Théodore Gouvy

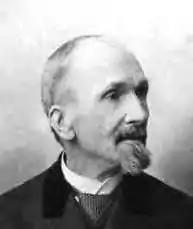
Louis Théodore Gouvy

Gouvy was born into a French-speaking family in the village of Goffontaine, then a Prussian village in the Sarre region (now Saarbrücken-Schafbrücke, Germany). The family was of Belgian descent. Gouvy's great-grandfather Pierre came from Goffontaine, a Belgian village near Liège. Around 1753, being mayor of Saarlouis, he named his ironworks factory "Goffontaine". Because this region fell under Prussian control shortly before his birth, Théodore Gouvy could not attain French citizenship until the age of 32.